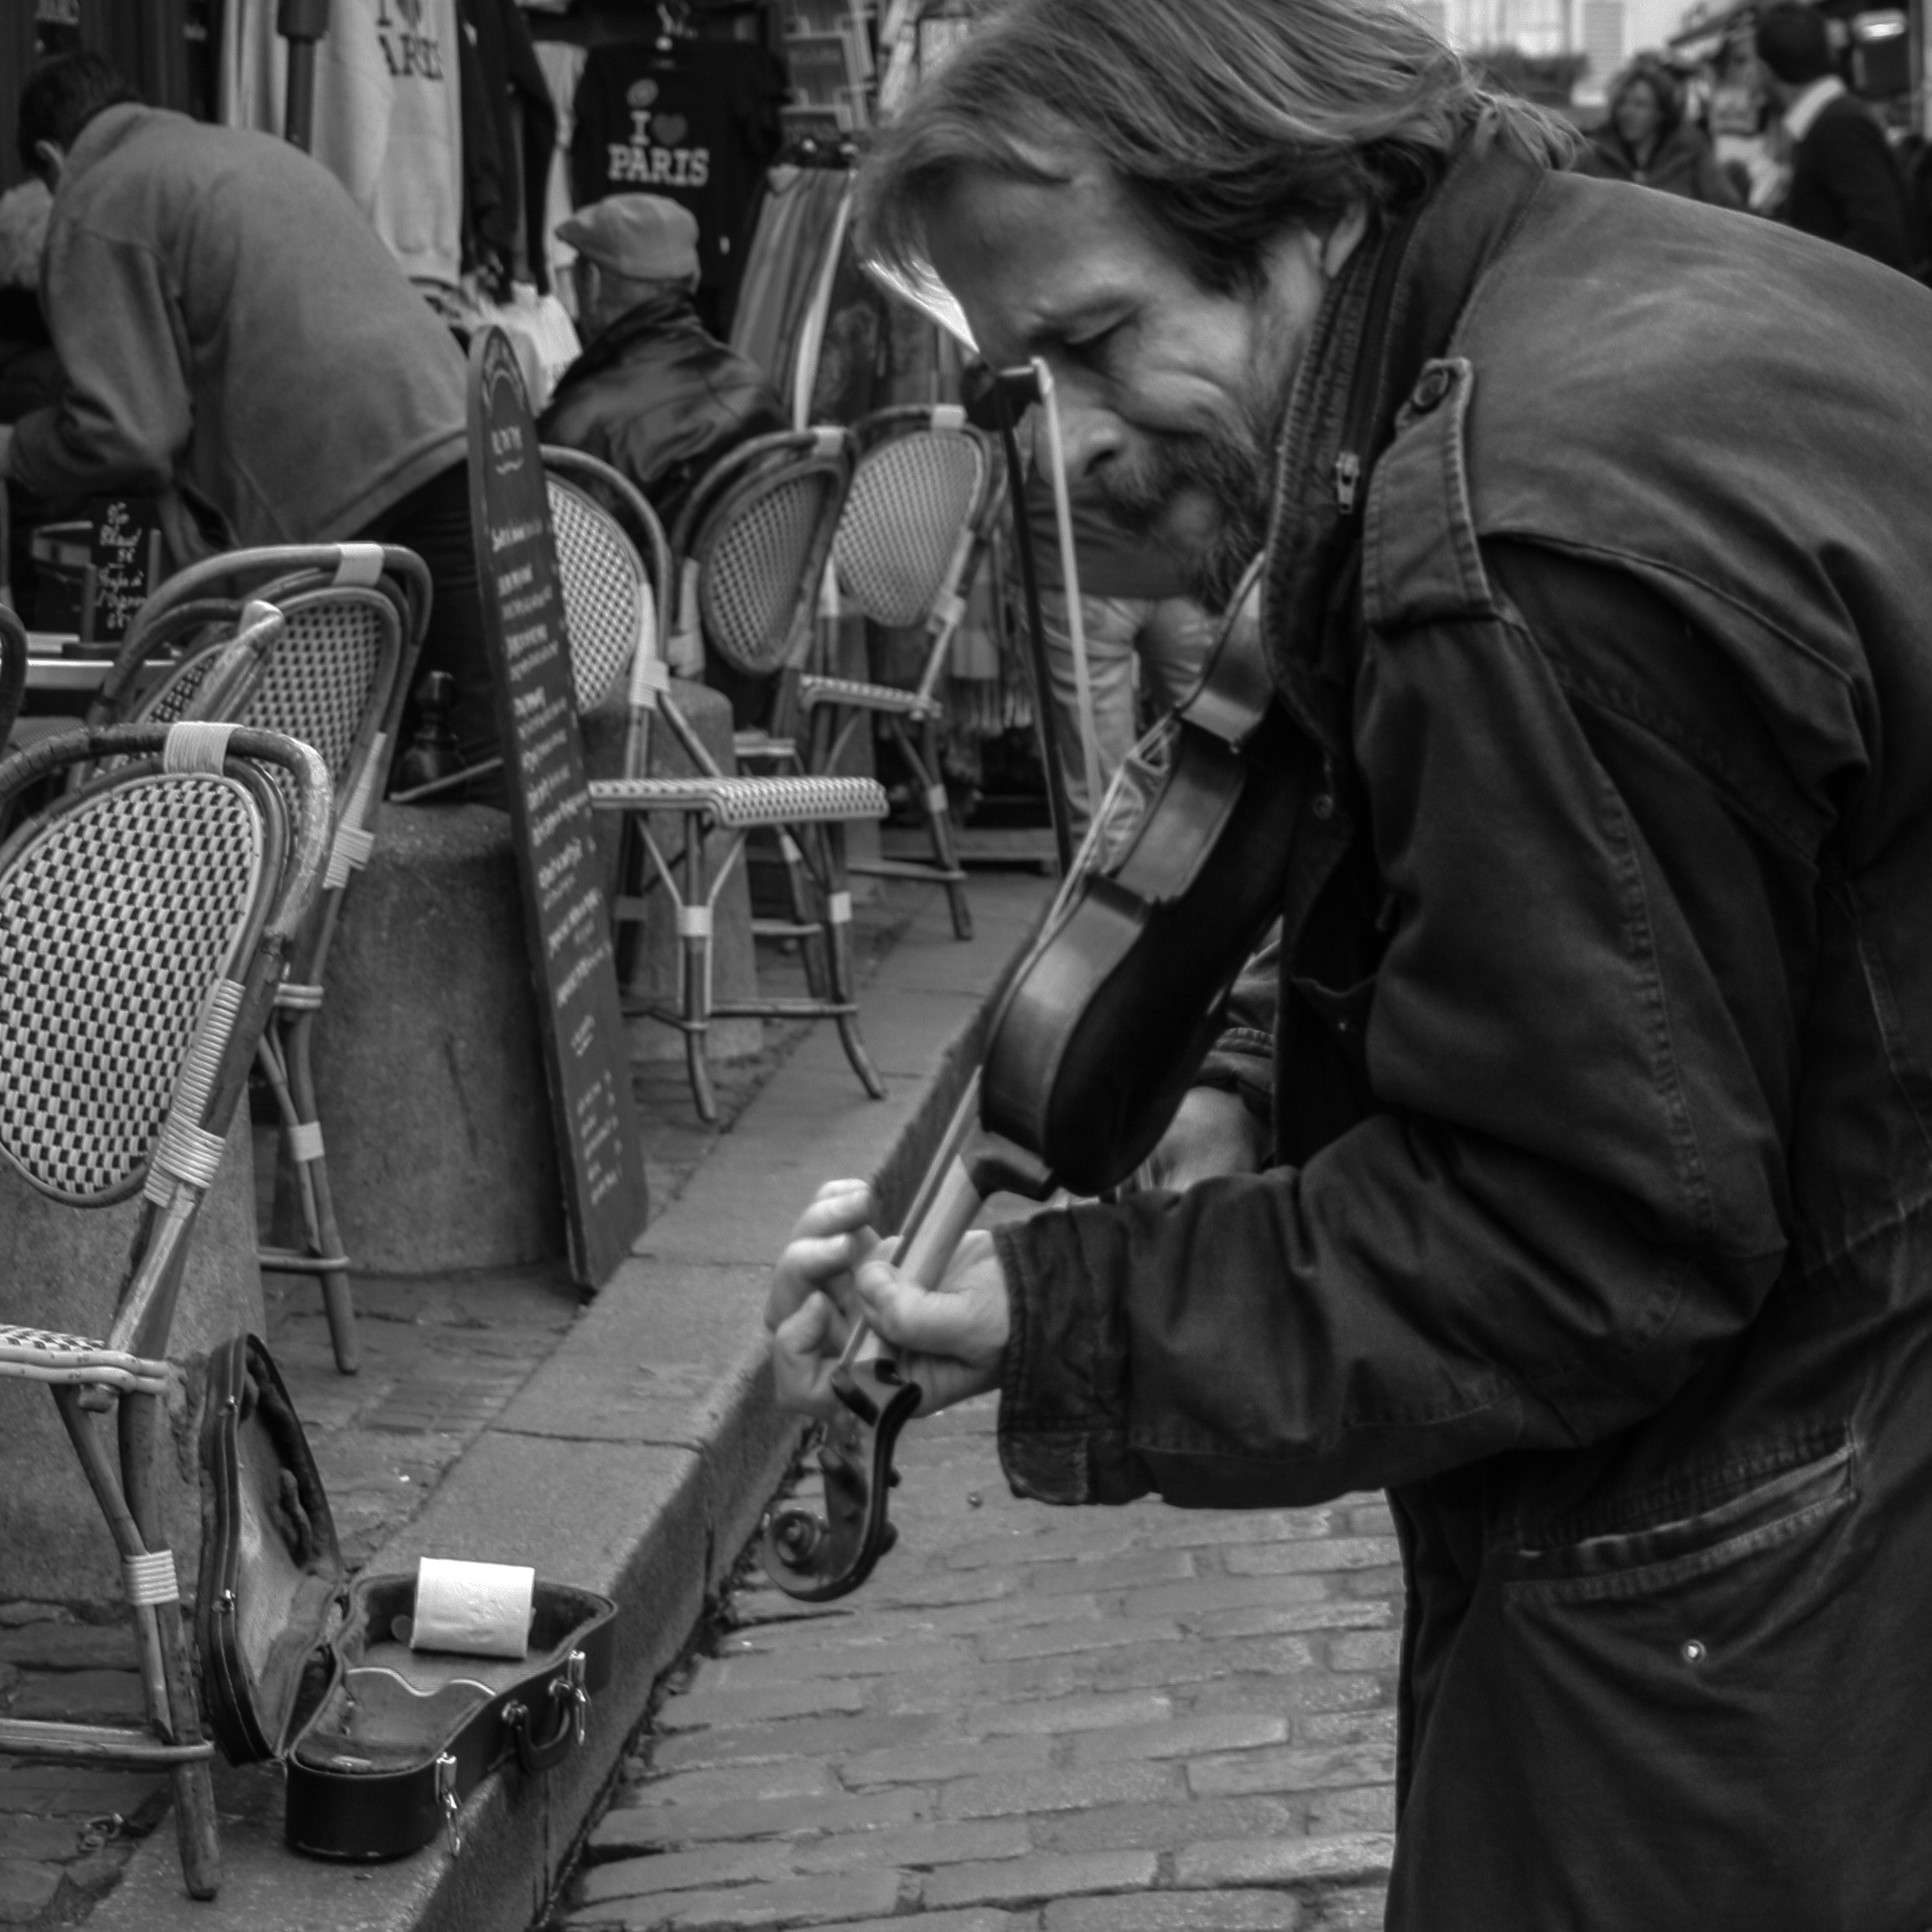
black and white, street, paris, monochrome, violin, montmartre, character, cinematographer, street musician, monochrome photography, camera operator